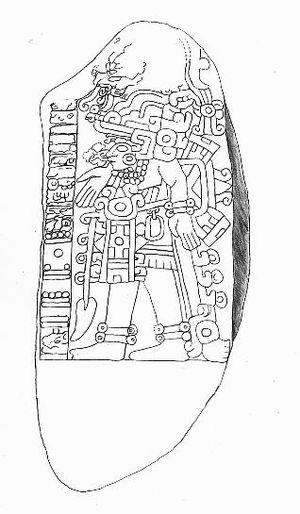
Cerro de las Mesas, est un site archéologique dans l'État mexicain de Veracruz, dans le bassin du Río Papaloapan. Ce fut un important centre régional de 600 av. J.-C. à 900 apr. J.-C., et une capitale régionale de 300 apr. J.-C. à 600 apr. J.-C.